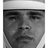
Emotion: sad